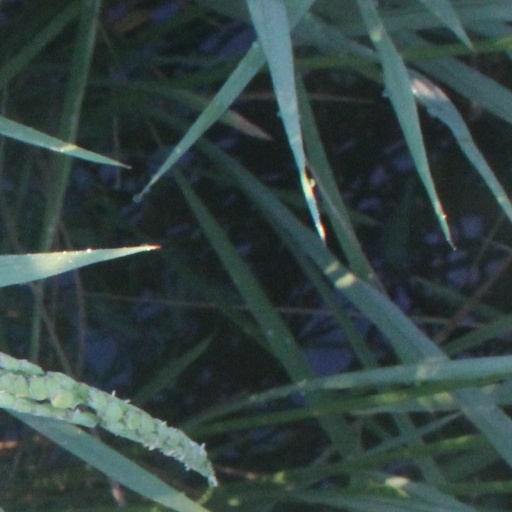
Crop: rice